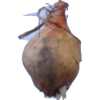
Label: onion